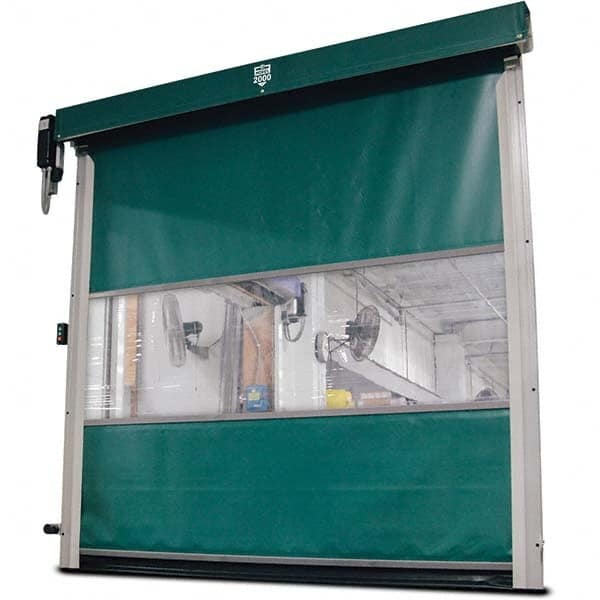
Dock Door: Polyvinylchloride & Vinyl, Blue & Clear 9' Wide, 10' High
Item #: 14885081 Brand: Goff's Enterprises Model #: G2000-FM-9x10V Product Specifications Type Roll Up Door Door Width (Feet) 9 Door Height (Feet) 10 Material Vinyl & PVC Style Vinyl, Medium Duty Direct Drive Motor, Face Mount Color Blue/Clear PSC Code 5340
Brand: Goff's Enterprises
Category: Hardware > Building Materials > Doors > Garage Doors > Roll-Up Garage Doors